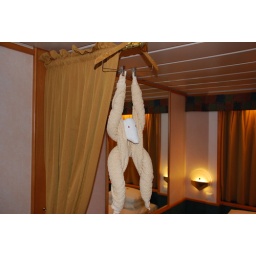
Another towel animal in the stateroom in the evening. Cruise aboard Royal Caribbean's Enchantment of the Seas